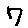
Label: 7